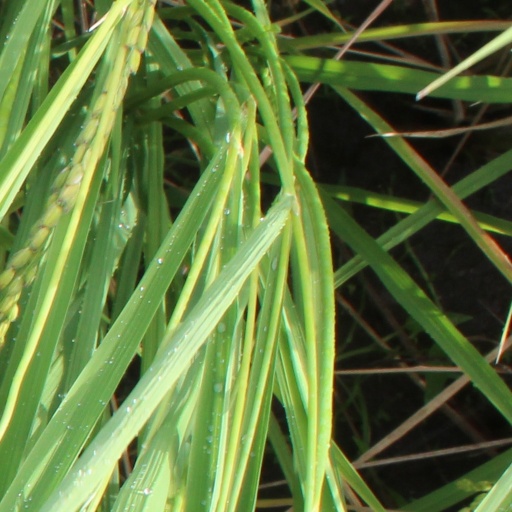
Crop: rice